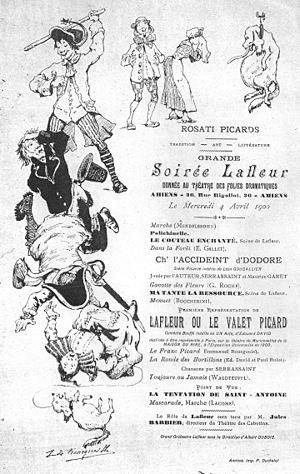
Jean de Francqueville, né à Amiens le 17 février 1860, décédé à Wargnies le 30 mars 1939 est un aristocrate français, peintre picard et maire du village de Wargnies dans la Somme de 1894 à 1939.